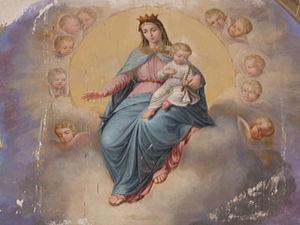
Apparition symbolisant la consécration de la chapelle des Capucins à Notre Dame des Anges en 1871. Datée de 1872 comme peint près de la signature de José Oromi, sous le pied droit de Saint François d'Assise, cette oeuvre particulièrement soignée dans l'expression donnée au visage de la Vierge Marie pourrait trouver son inspiration dans le récit de Sainte Bernadette fait à son curé et à son évêque à propos des apparitions de Notre Dame de Lourdes en 1858. Pour le temps religieux, 14 ans d'écart entre ces apparitions et la peinture de cette oeuvre, c'est peu, dans le contexte des miracles déjà perceptibles à Lourdes, et de l'aménagement fulgurant du Domaine de la Grotte et de ses sanctuaires, encore d'actualité ce marouflage à peine sec. D'autant que l'Eglise connaissait en même temps un renouveau général et un regain de piété Mariale. La teinte bleue du drapé et l'étonnante sérénité juvénile du visage de la Vierge et de son attitude maternelle décrits par Bernadette Soubirous semblent avoir été directement dictées et retranscrits d'une façon transcendantale sur cette oeuvre, par ce contexte, grâce à la sensibilité artistique et spirituelle de José Oromi, tout imprégné d'une culture et d'une foi religieuses parfaitement maîtrisées et traduites dans son art.
Josep Oromí i Muntada né à Coll de Nargó en 1837 et décédé en 1915 dans la même ville, est un peintre andorran parmi les plus prolifiques de la seconde partie du XIXᵉ siècle. Peintre de profession, il se dédia à la réalisation de peintures murales et à la décoration de divers bâtiments religieux d'Andorre, de Catalogne et du Roussilon
Le couvent des Capucins est un ancien bâtiment religieux situé à Céret. Le lieu est réputé avoir abrité la conférence de Céret du traité des Pyrénées. Après l'abandon de sa fonction religieuse en 1881, le site devient la propriété de Frank Burty Haviland où il résida quelques années, entre 1913 et 1927. Ce site a servi de sujet à de nombreux peintres du XXᵉ siècle, à partir de cette époque.